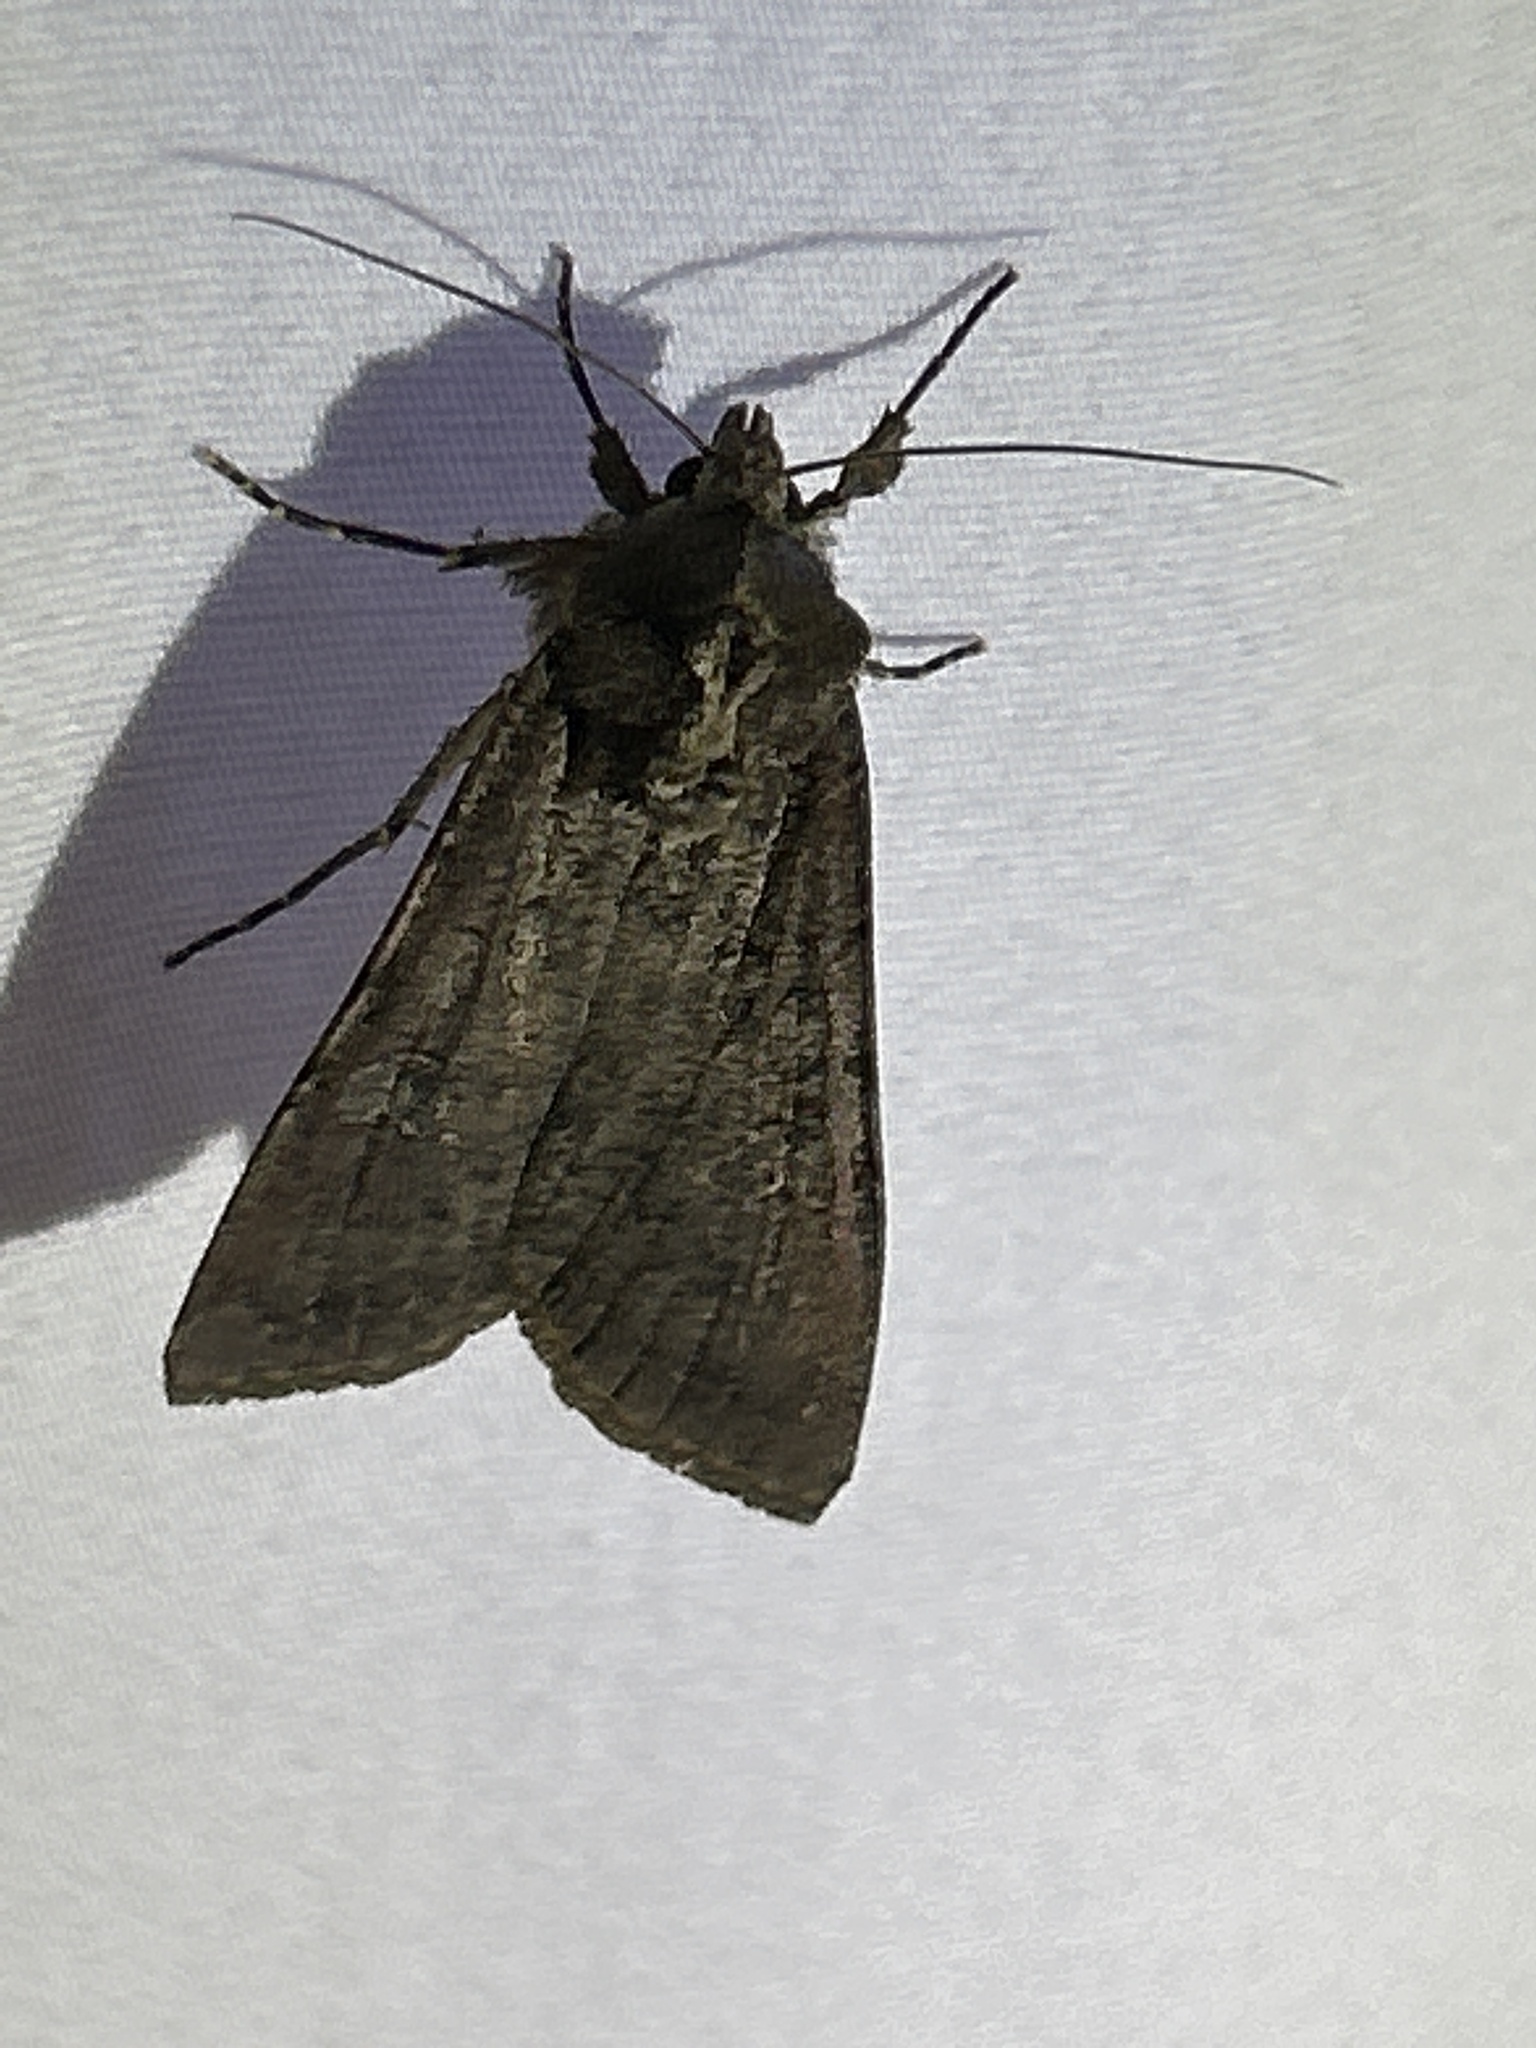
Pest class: cutworms